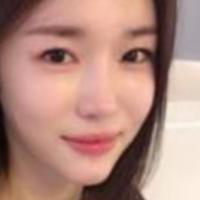
Age group: age 21-30